Rondo in C minor (Bruckner)

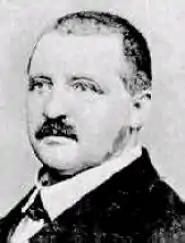
The composer,

The Rondo in C minor (WAB 208) is a composition for string quartet by the Austrian composer Anton Bruckner. It was written in 1862 but was not performed publicly until 1984, after the composer's death. A critical edition was first published in 1985 and the piece was first recorded in 1992 by the Raphael Quartet.